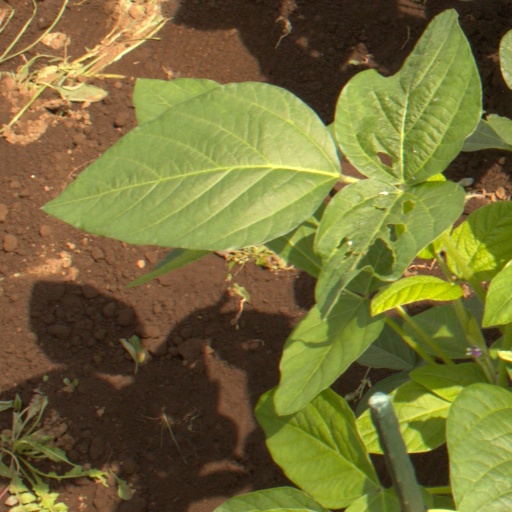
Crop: soybean